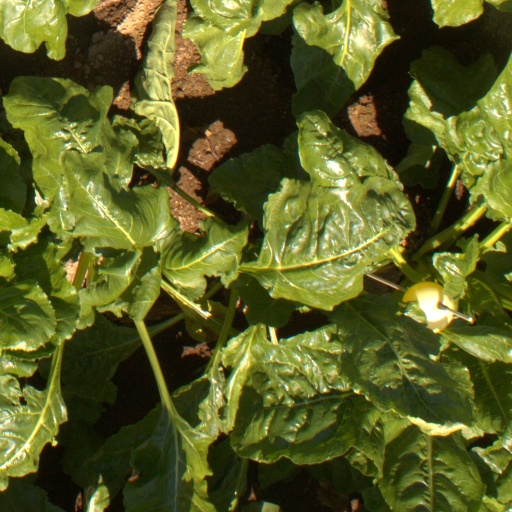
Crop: sugar beet